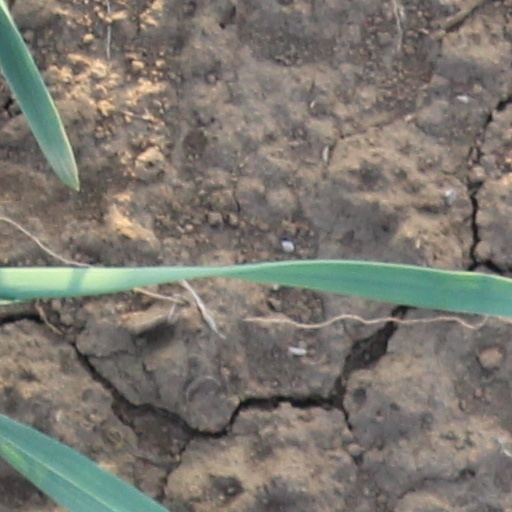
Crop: wheat